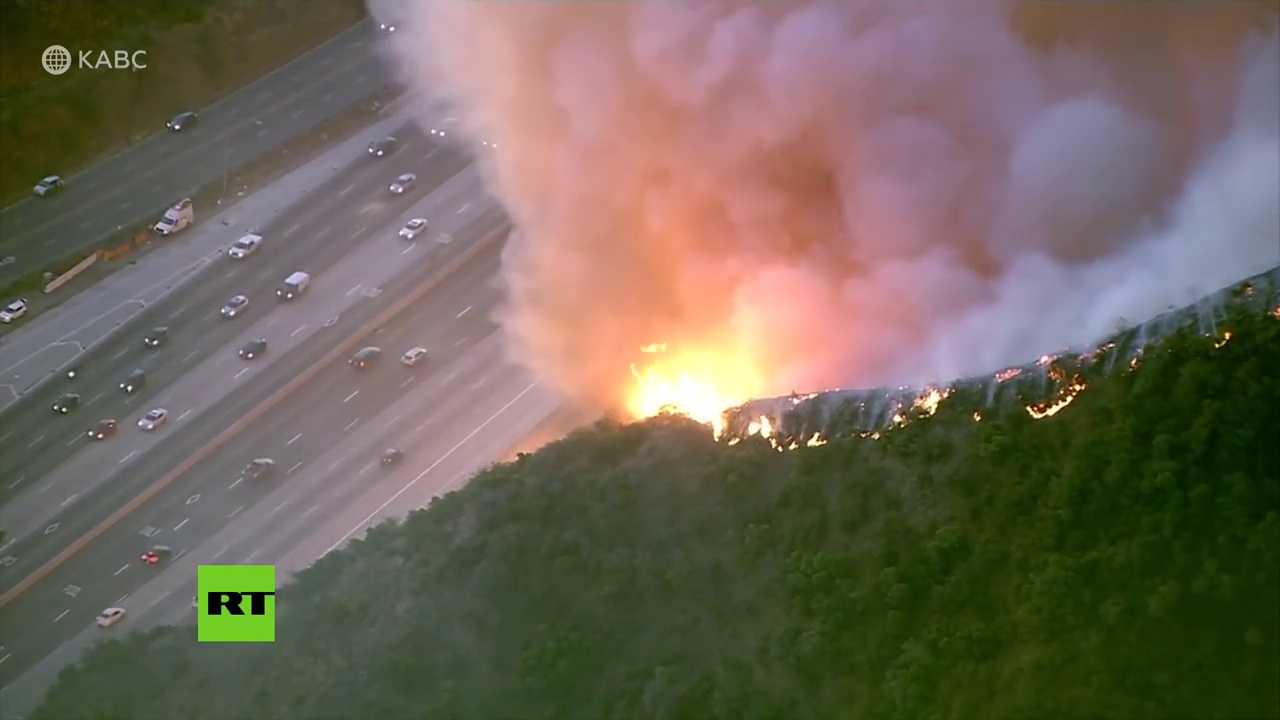
Fire: yes
Smoke: yes